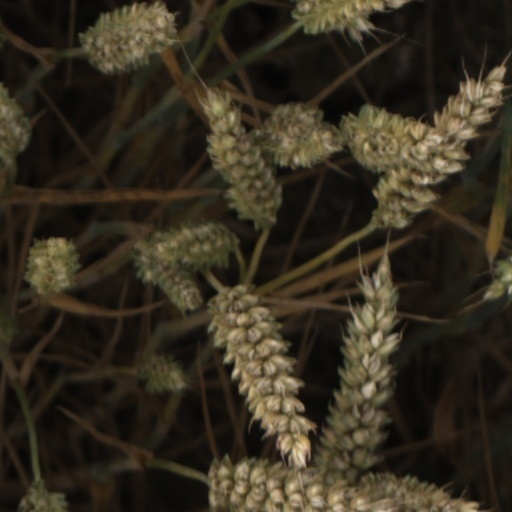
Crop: wheat